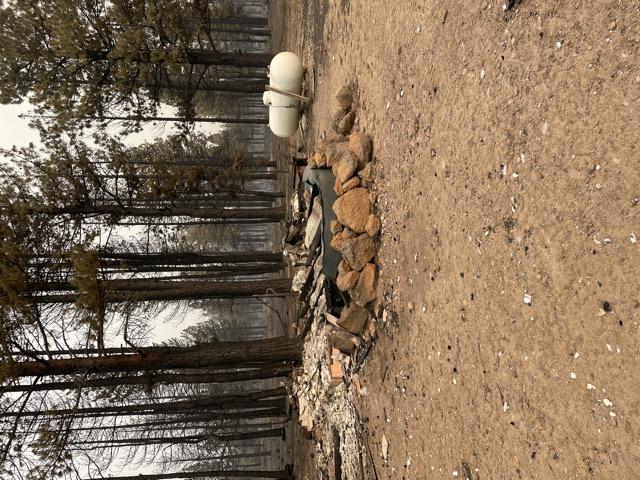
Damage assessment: destroyed